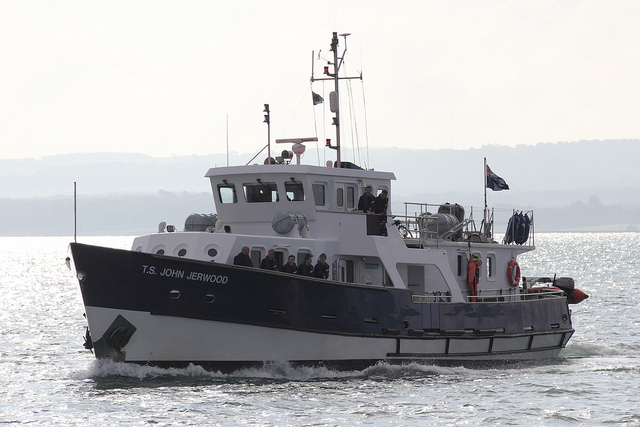
a large boat carrying people is driving across the sea

A large blue and white boat has many people onboard.

The boat is carrying the men back to the land.

The boat is sailing out on the water.

Crew members standing outside on the two layer boat.